Manichaeism

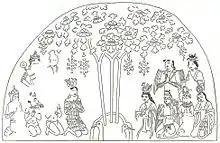
Worship of the Tree of Life in the World of Light; a Manichaean picture from the Bezeklik Caves

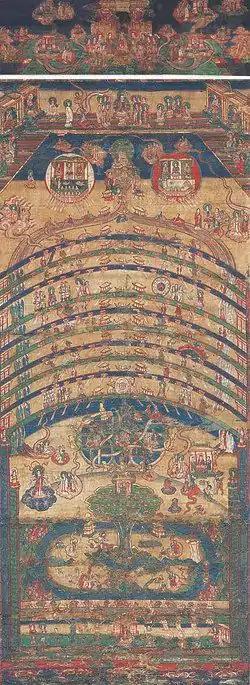
"Manichaean Diagram of the Universe" depicts the Manichaean cosmology.

Some Sogdians in Central Asia believed in the religion. Uyghur khagan Boku Tekin (759–780) converted to the religion in 763 after a three-day discussion with its preachers, the Babylonian headquarters sent high-rank clerics to Uyghur, and Manichaeism remained the state religion for about a century before the collapse of the Uyghur Khaganate in 840.